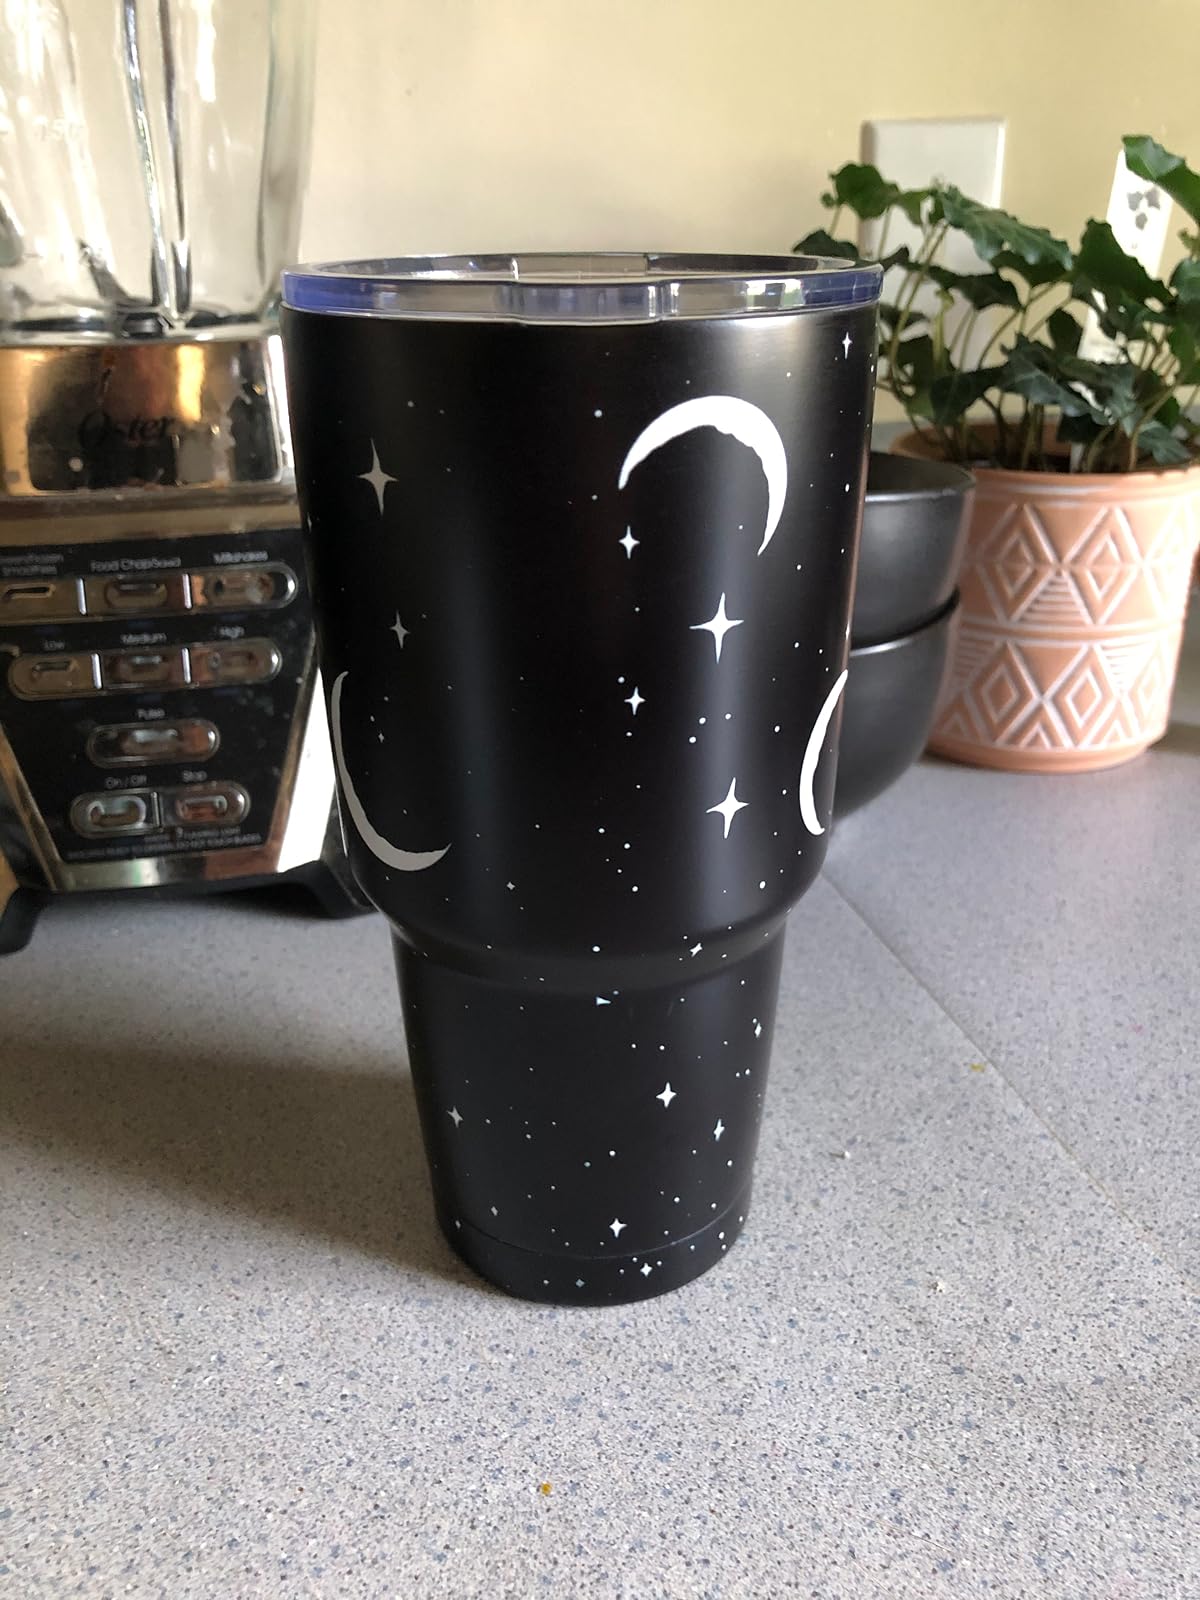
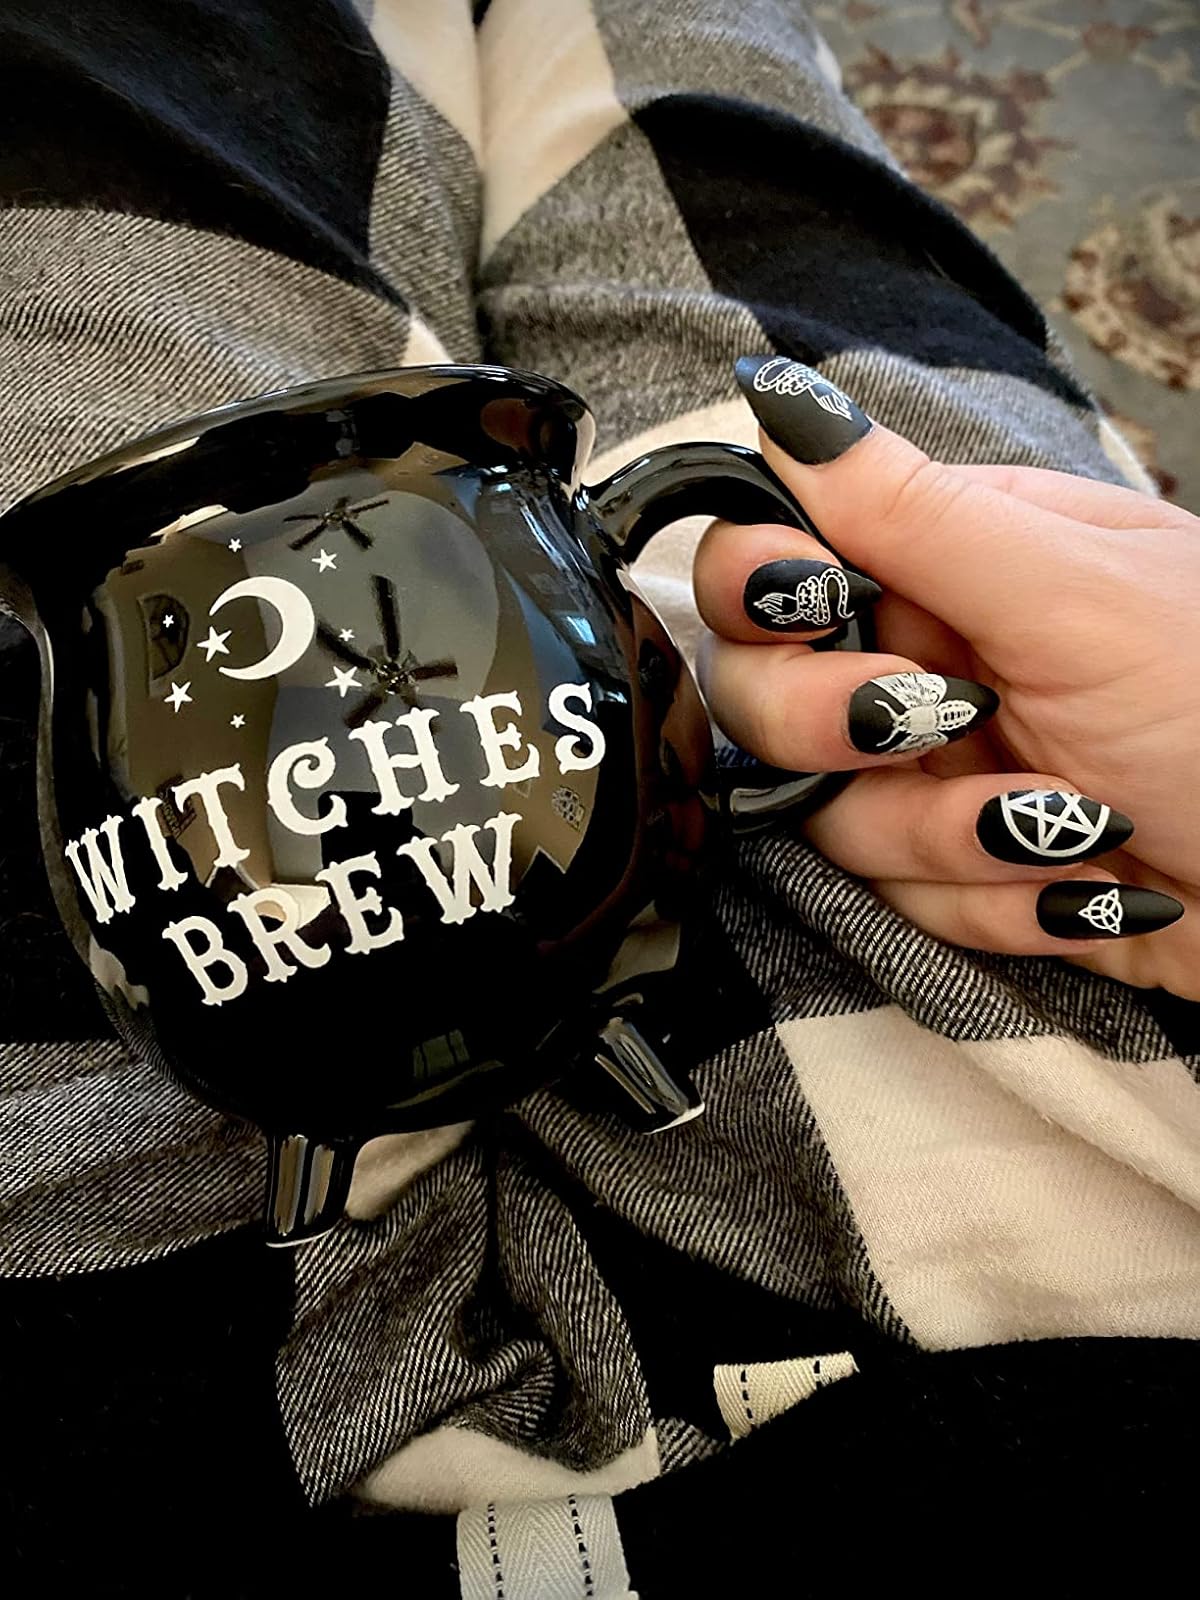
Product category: items_mug
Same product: no